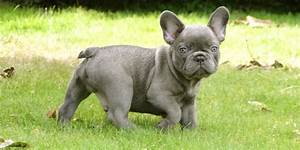
Label: cane